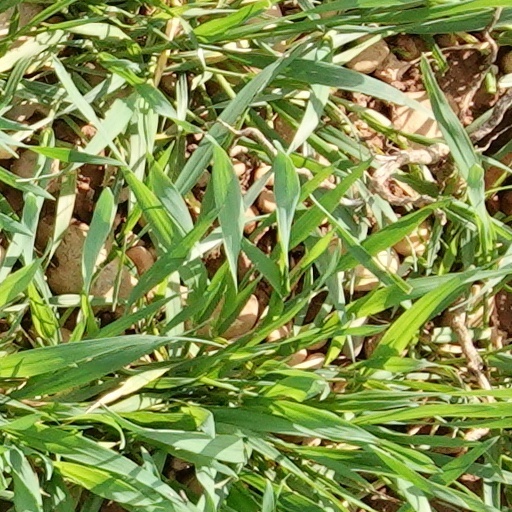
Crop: wheat